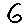
Label: 6